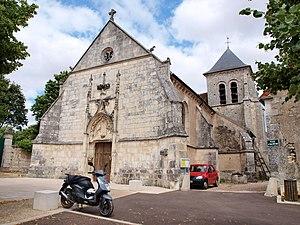
Église Notre-Dame de Molesmes (Yonne, France)